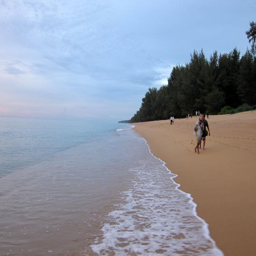
the water blends into the sky .